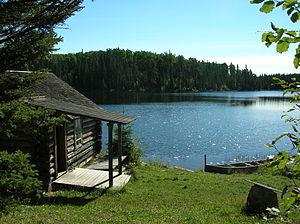
Le lac Ajawaan est situé dans la municipalité de Waskesiu, dans la province de Saskatchewan, au Canada, à 700 mètres de l'extrémité nord du lac Kingsmere. Le lac Ajawaan est célèbre, car c'est celui où a vécu de 1932 à 1938 le naturaliste Archibald Belaney, alias Grey Owl, personnage principal d'un film du même nom. Le lac est riche en brochets et en dorés jaunes. Il est aussi fréquenté par des castors.
Grey Owl, celui qui rêvait d'être indien est un film canado-britannique réalisé par Richard Attenborough, sorti en 1999.
Le parc national de Prince Albert est un parc national du Canada situé en Saskatchewan.